M. M. Rajendran

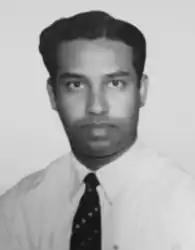

Rajendran underwent his collegiate education at Madras Christian College (MCC) in Chennai for five years, first two years as an Intermediate student and then in the Honours (Masters) Programme in Physics which spanned three years. During his fourth year at his college hostel, St. Thomas Hall, Rajendran was elected as the Minister for Indoor Games, a position of responsibility.